Ontario Highway 73

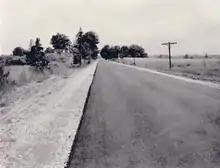
A recently paved Highway 73 approaching Copenhagen in 1950

The Port Bruce to Dorchester Road was assumed by the Department of Highways on August 25, 1937.